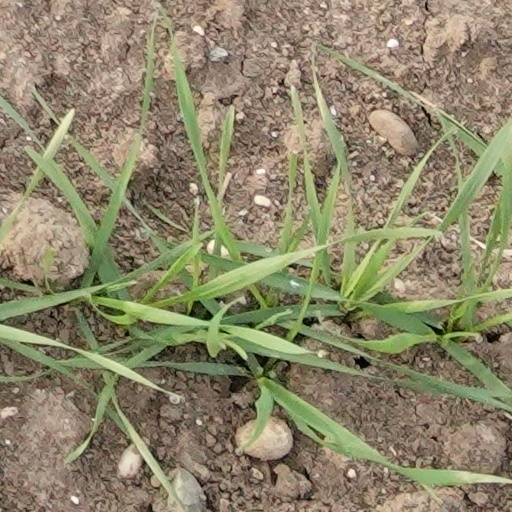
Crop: wheat